White (architecture firm)

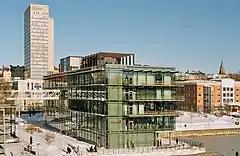
White Arkitekter's Stockholm office which was awarded the Kasper Salin Prize in 2003

White Arkitekter is an architectural firm based in Gothenburg, Sweden. It is the biggest firm in Scandinavia, with more than 900 employees. The company has 16 offices in Sweden, Denmark, Norway and England.